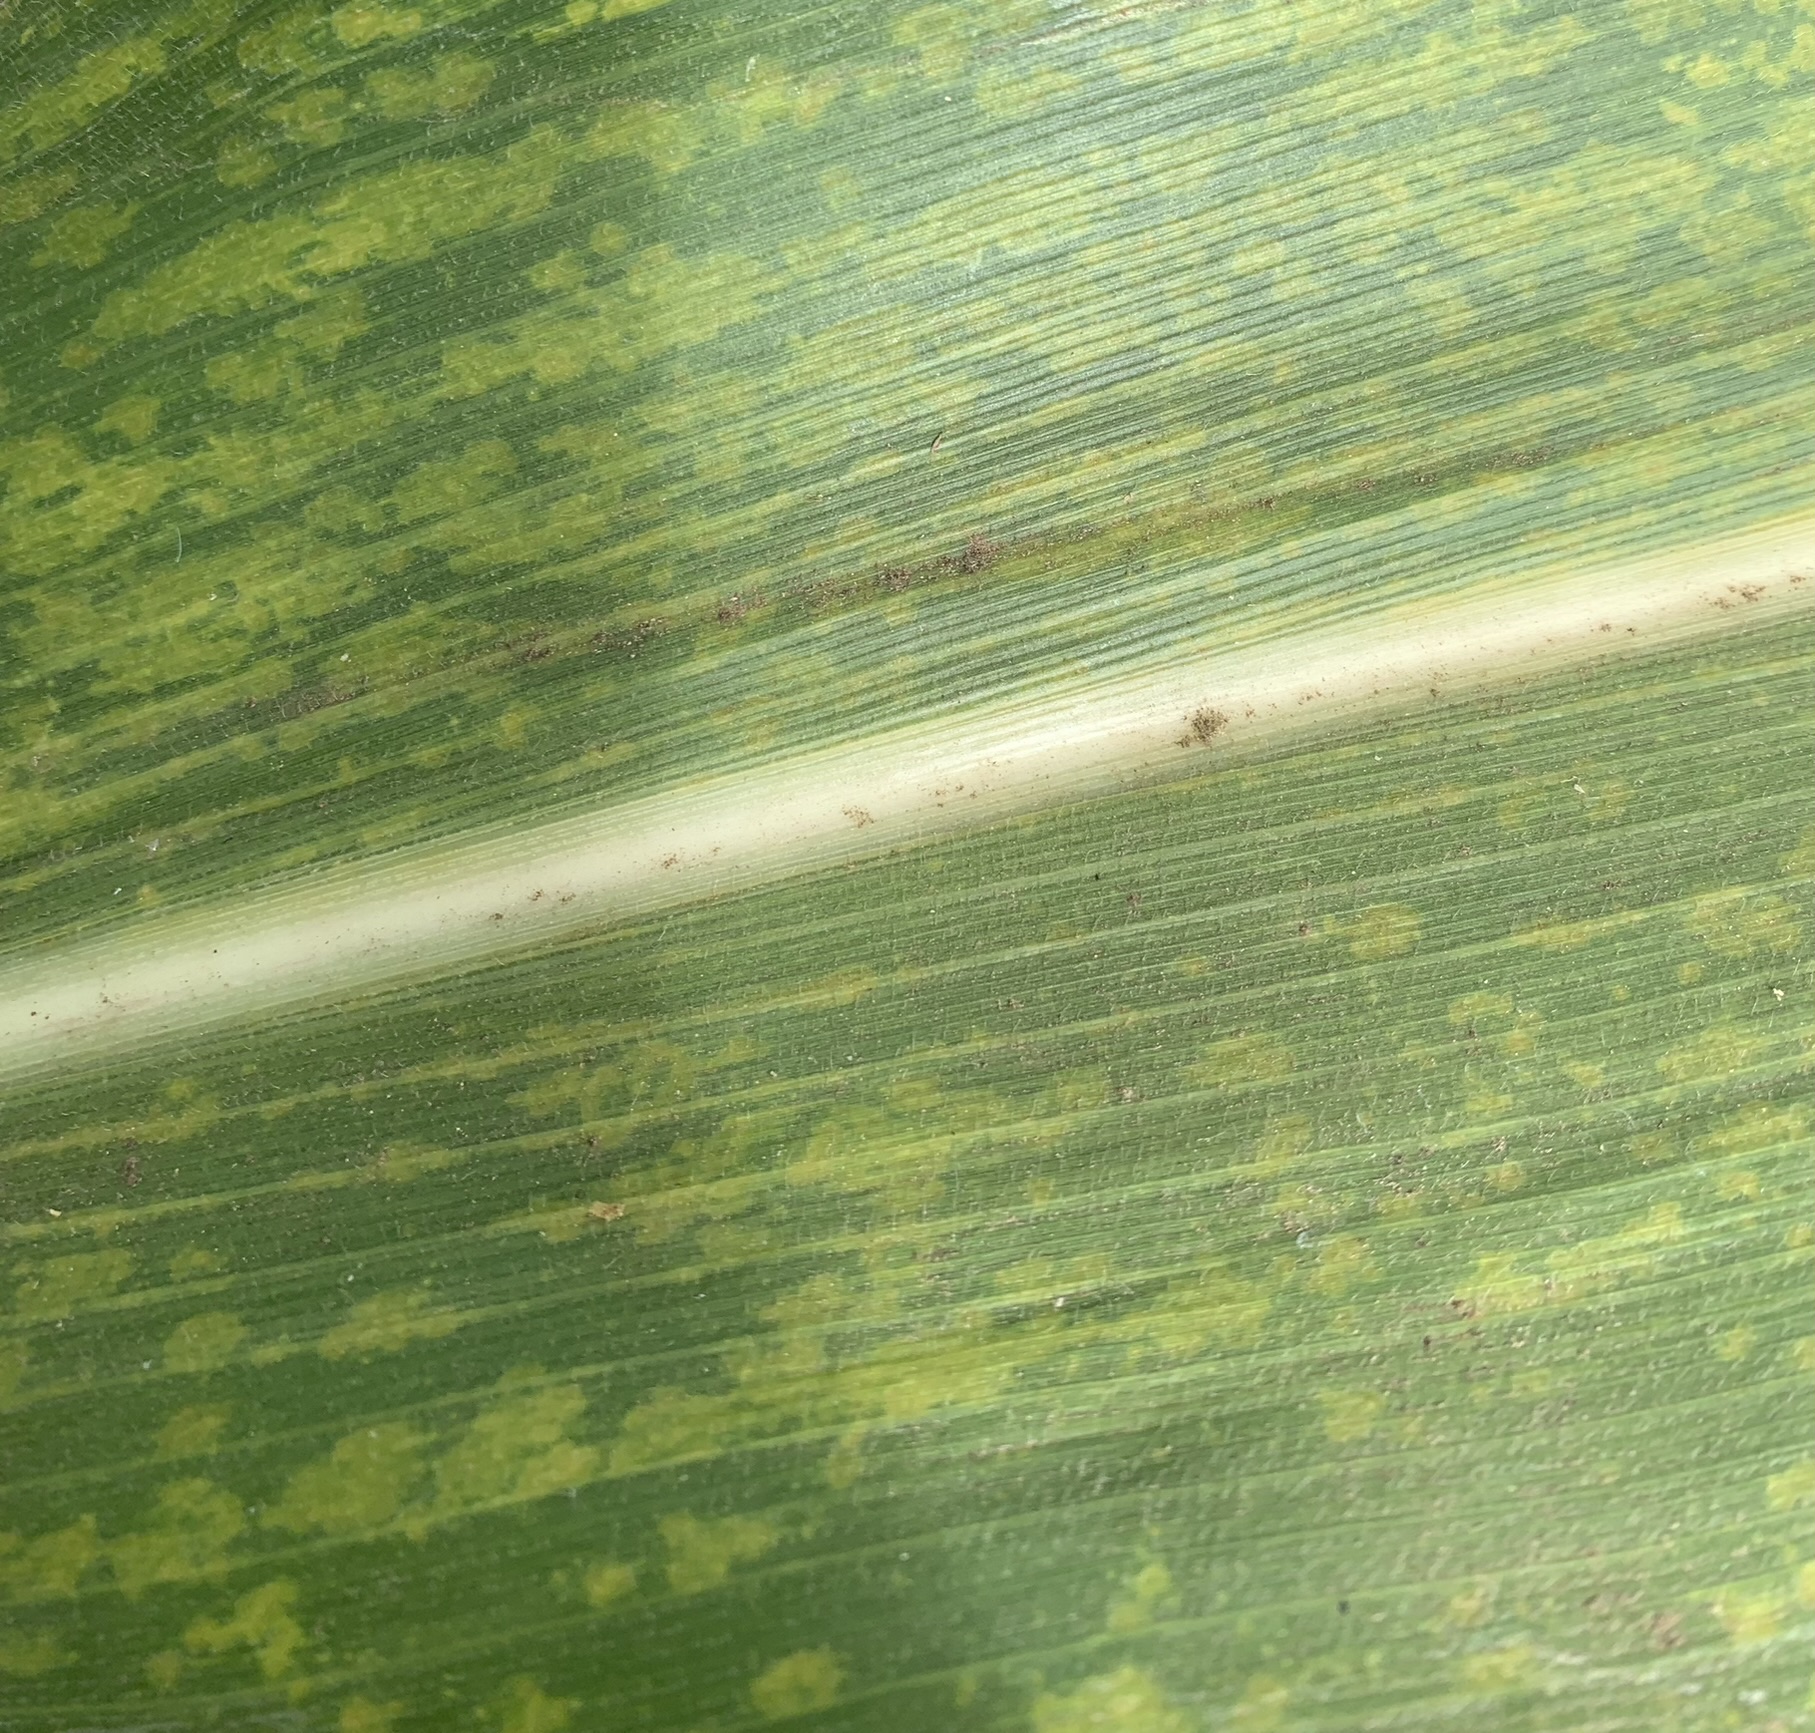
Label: MLN